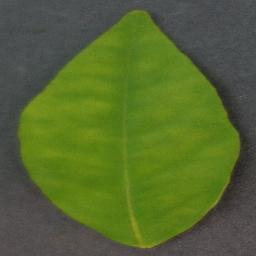
Label: Orange___Haunglongbing_(Citrus_greening)